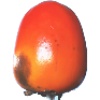
Label: Kaki 1